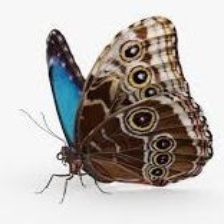
Species: BLUE MORPHO